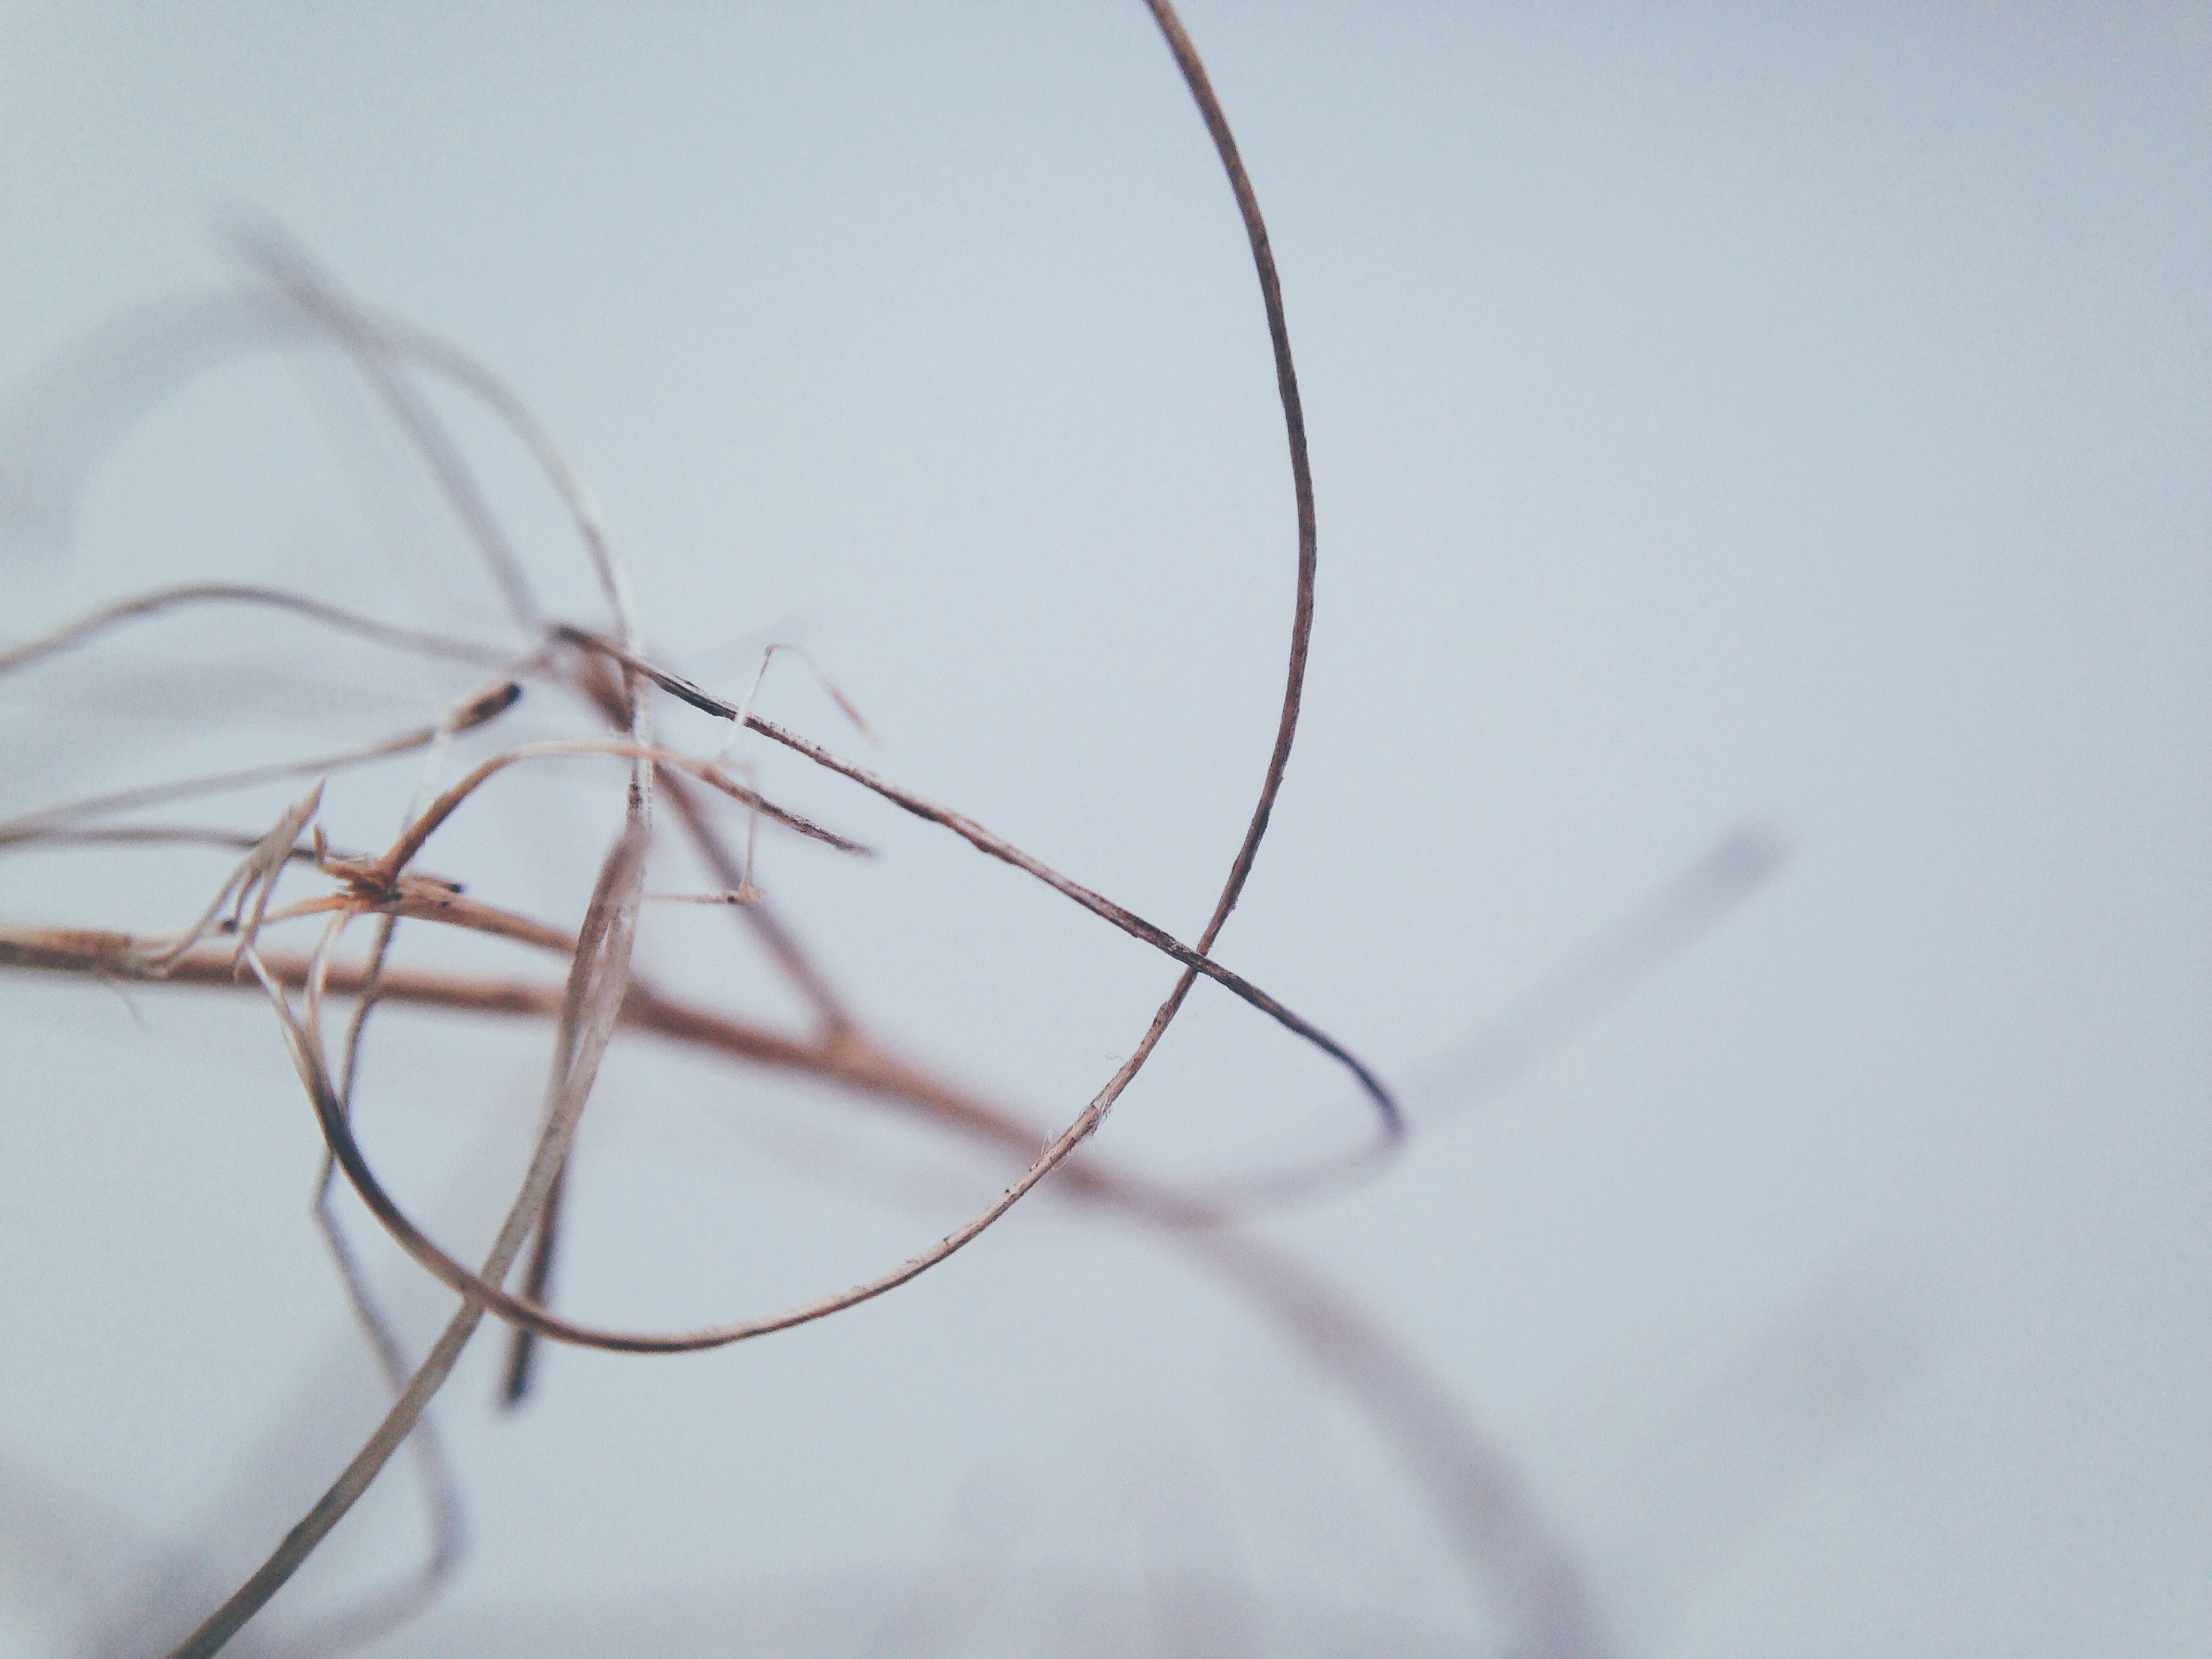
branch, white, line, circle, twig, close up, drawing, shape, macro photography, electronics accessory